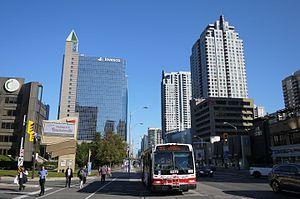
Toronto est la ville la plus peuplée du Canada et la capitale de la province de l'Ontario. Elle se situe dans le Sud-Est du Canada, sur la rive nord-ouest du lac Ontario. Selon le recensement de 2016, Toronto compte plus de 2,7 millions d'habitants, faisant d'elle la quatrième ville la plus peuplée en Amérique du Nord. Son aire métropolitaine compte 5,9 millions d'habitants, et la mégalopole du Golden Horseshoe, dont elle est le cœur, plus de 8,7 millions d'habitants en 2011, soit le quart de la population canadienne. Ville mondiale, Toronto est le centre bancaire, financier, commercial et artistique du Canada anglophone, et l'une des villes les plus multiculturelles et cosmopolites au monde.
La rue Yonge, ou Yonge Street, est la voie principale de Toronto et de sa banlieue nord.